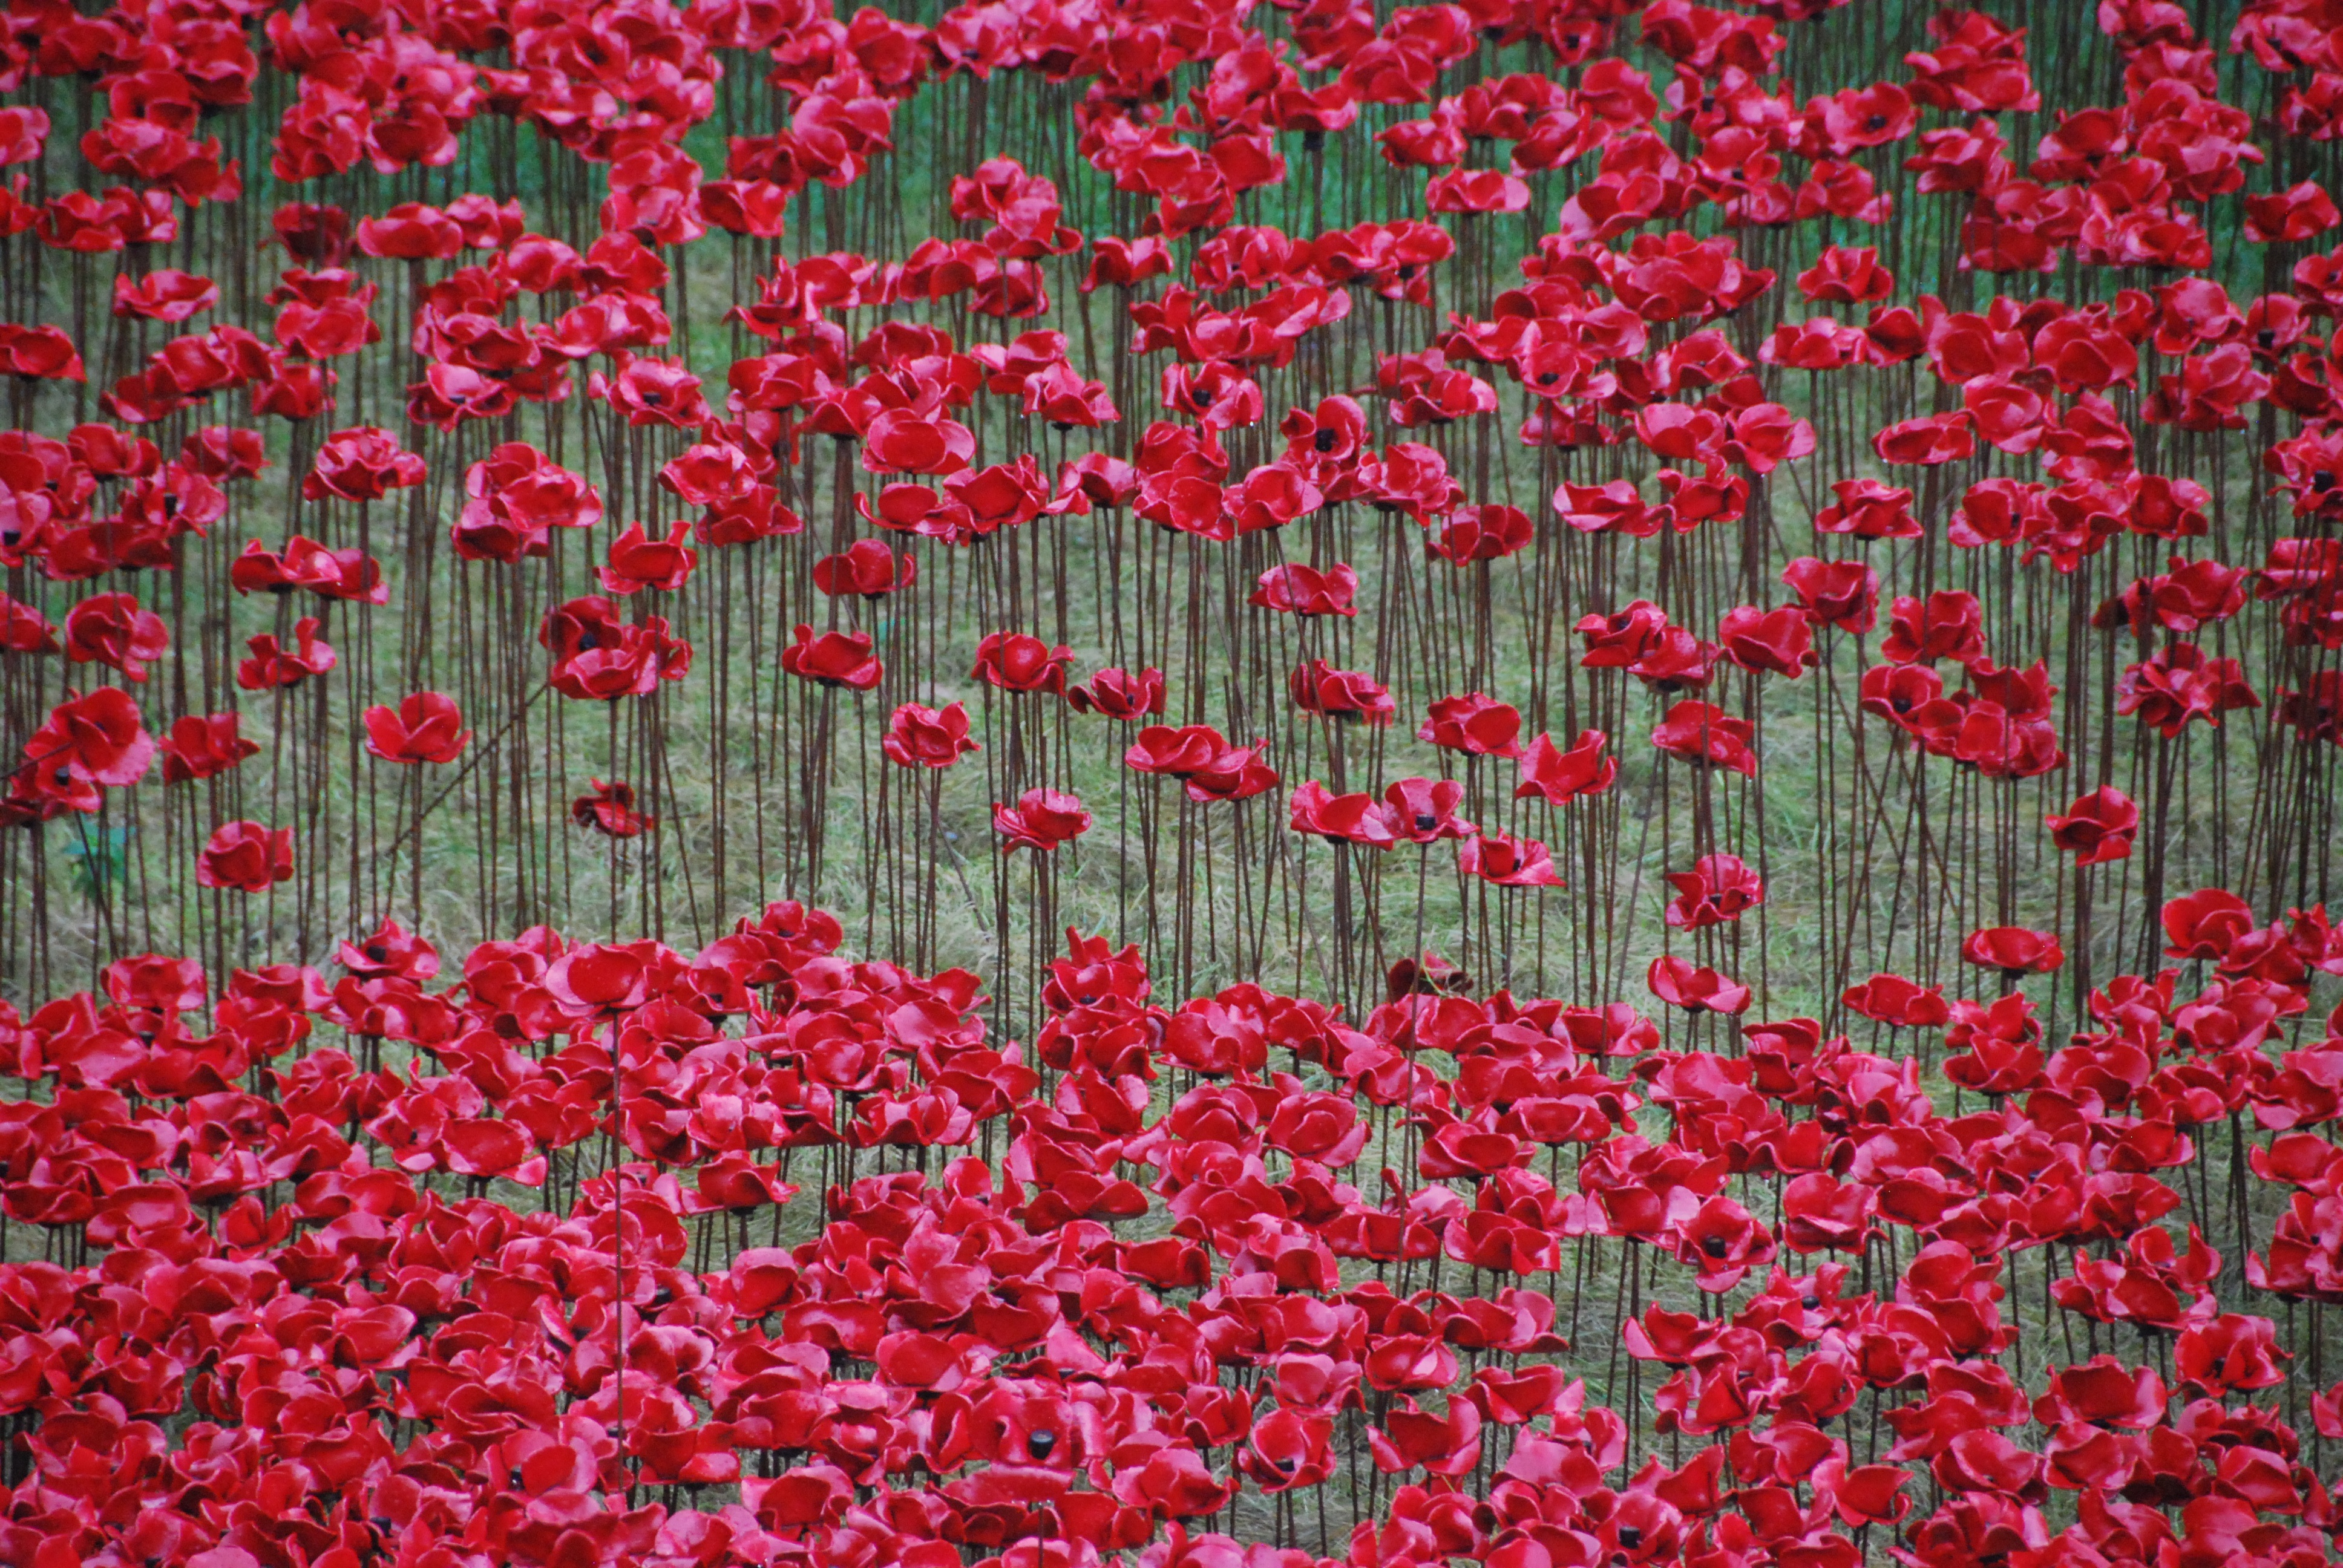
plant, field, flower, petal, tulip, red, flora, wildflower, poppy, flowering plant, annual plant, grass family, land plant